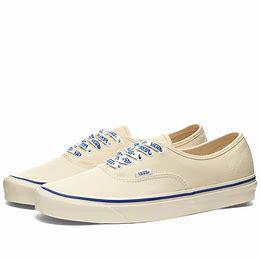
Brand: Vans
Model: Authentic 44 DX